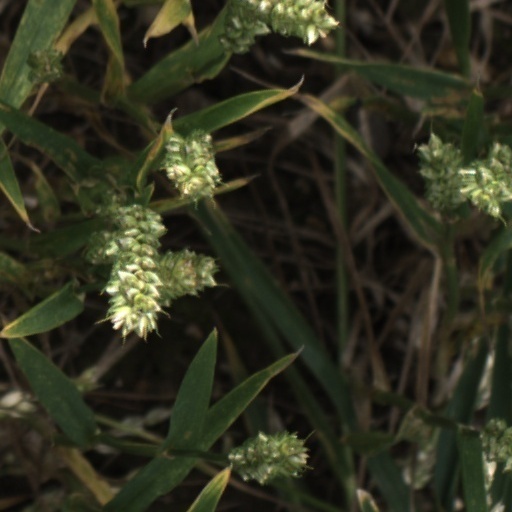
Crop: wheat